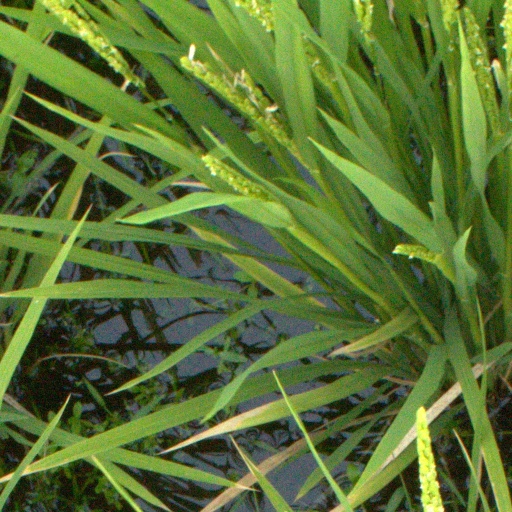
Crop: rice